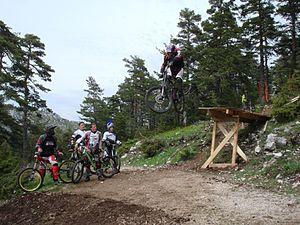
entrainement sur le Gap road n°1 à la moulière
L’Audibergue - la Moulière est une station de sports d'hiver des Alpes-Maritimes située dans les préalpes de Castellane.
Un road gap est un obstacle à franchir en skis, snowboard ou en VTT. Il consiste le plus souvent en une route à franchir en sautant d'une pente en amont vers une deuxième pente en aval par-dessus la route. Le plus souvent un kick est disposé à la fin de la première pente.